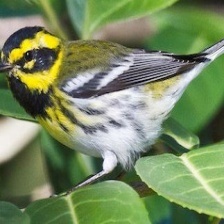
Species: TOWNSENDS WARBLER
Scientific name: SETOPHAGA TOWNSENDI